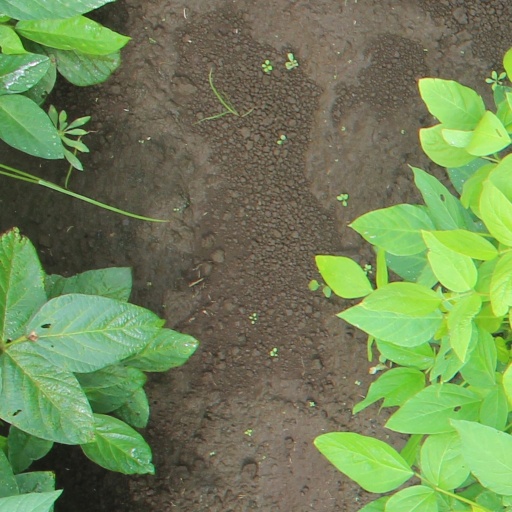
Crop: soybean